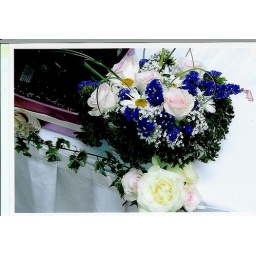
sign in table arrangement